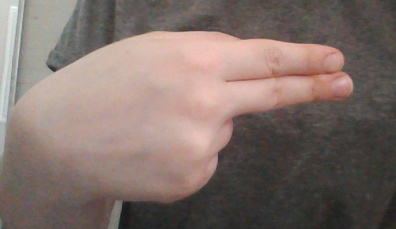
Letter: ain